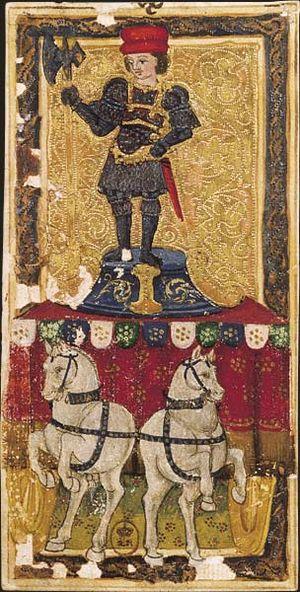
Le Chariot est la septième carte du tarot de Marseille.